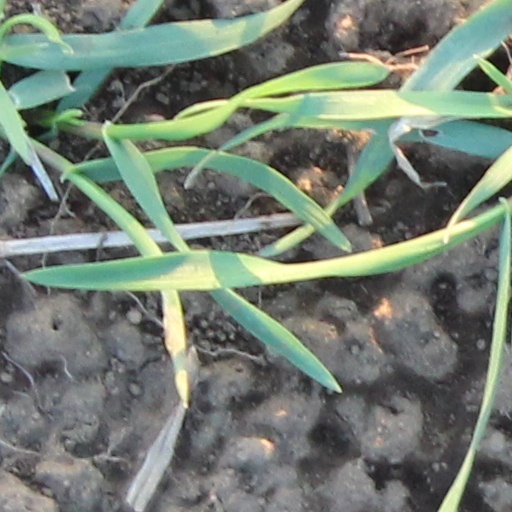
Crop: wheat